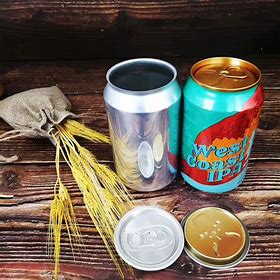
Label: metal